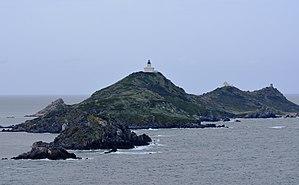
Les Îles sanguinaires vu de la Pointe de la Parata